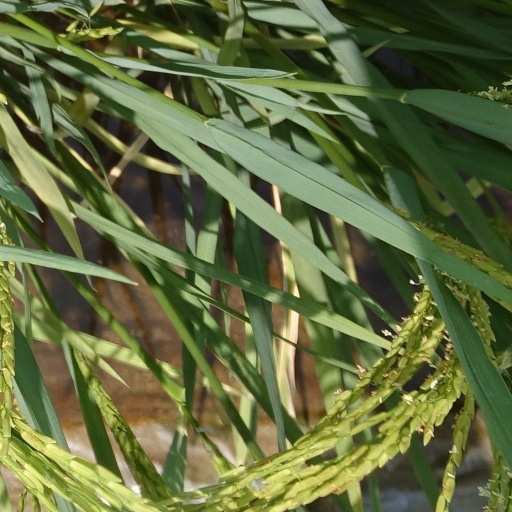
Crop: rice